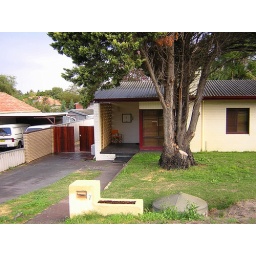
View from the pavement of the front of the house and front driveway. Bore cover in forground. (conical shaped thing right of letter box!)